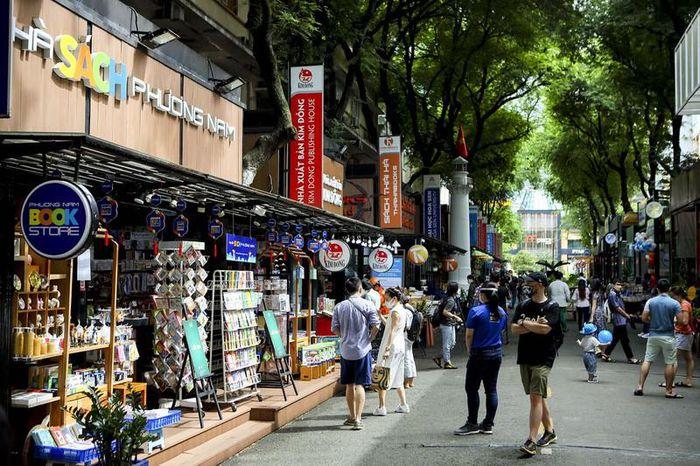
có nhiều người đang di chuyển trên một phố sách